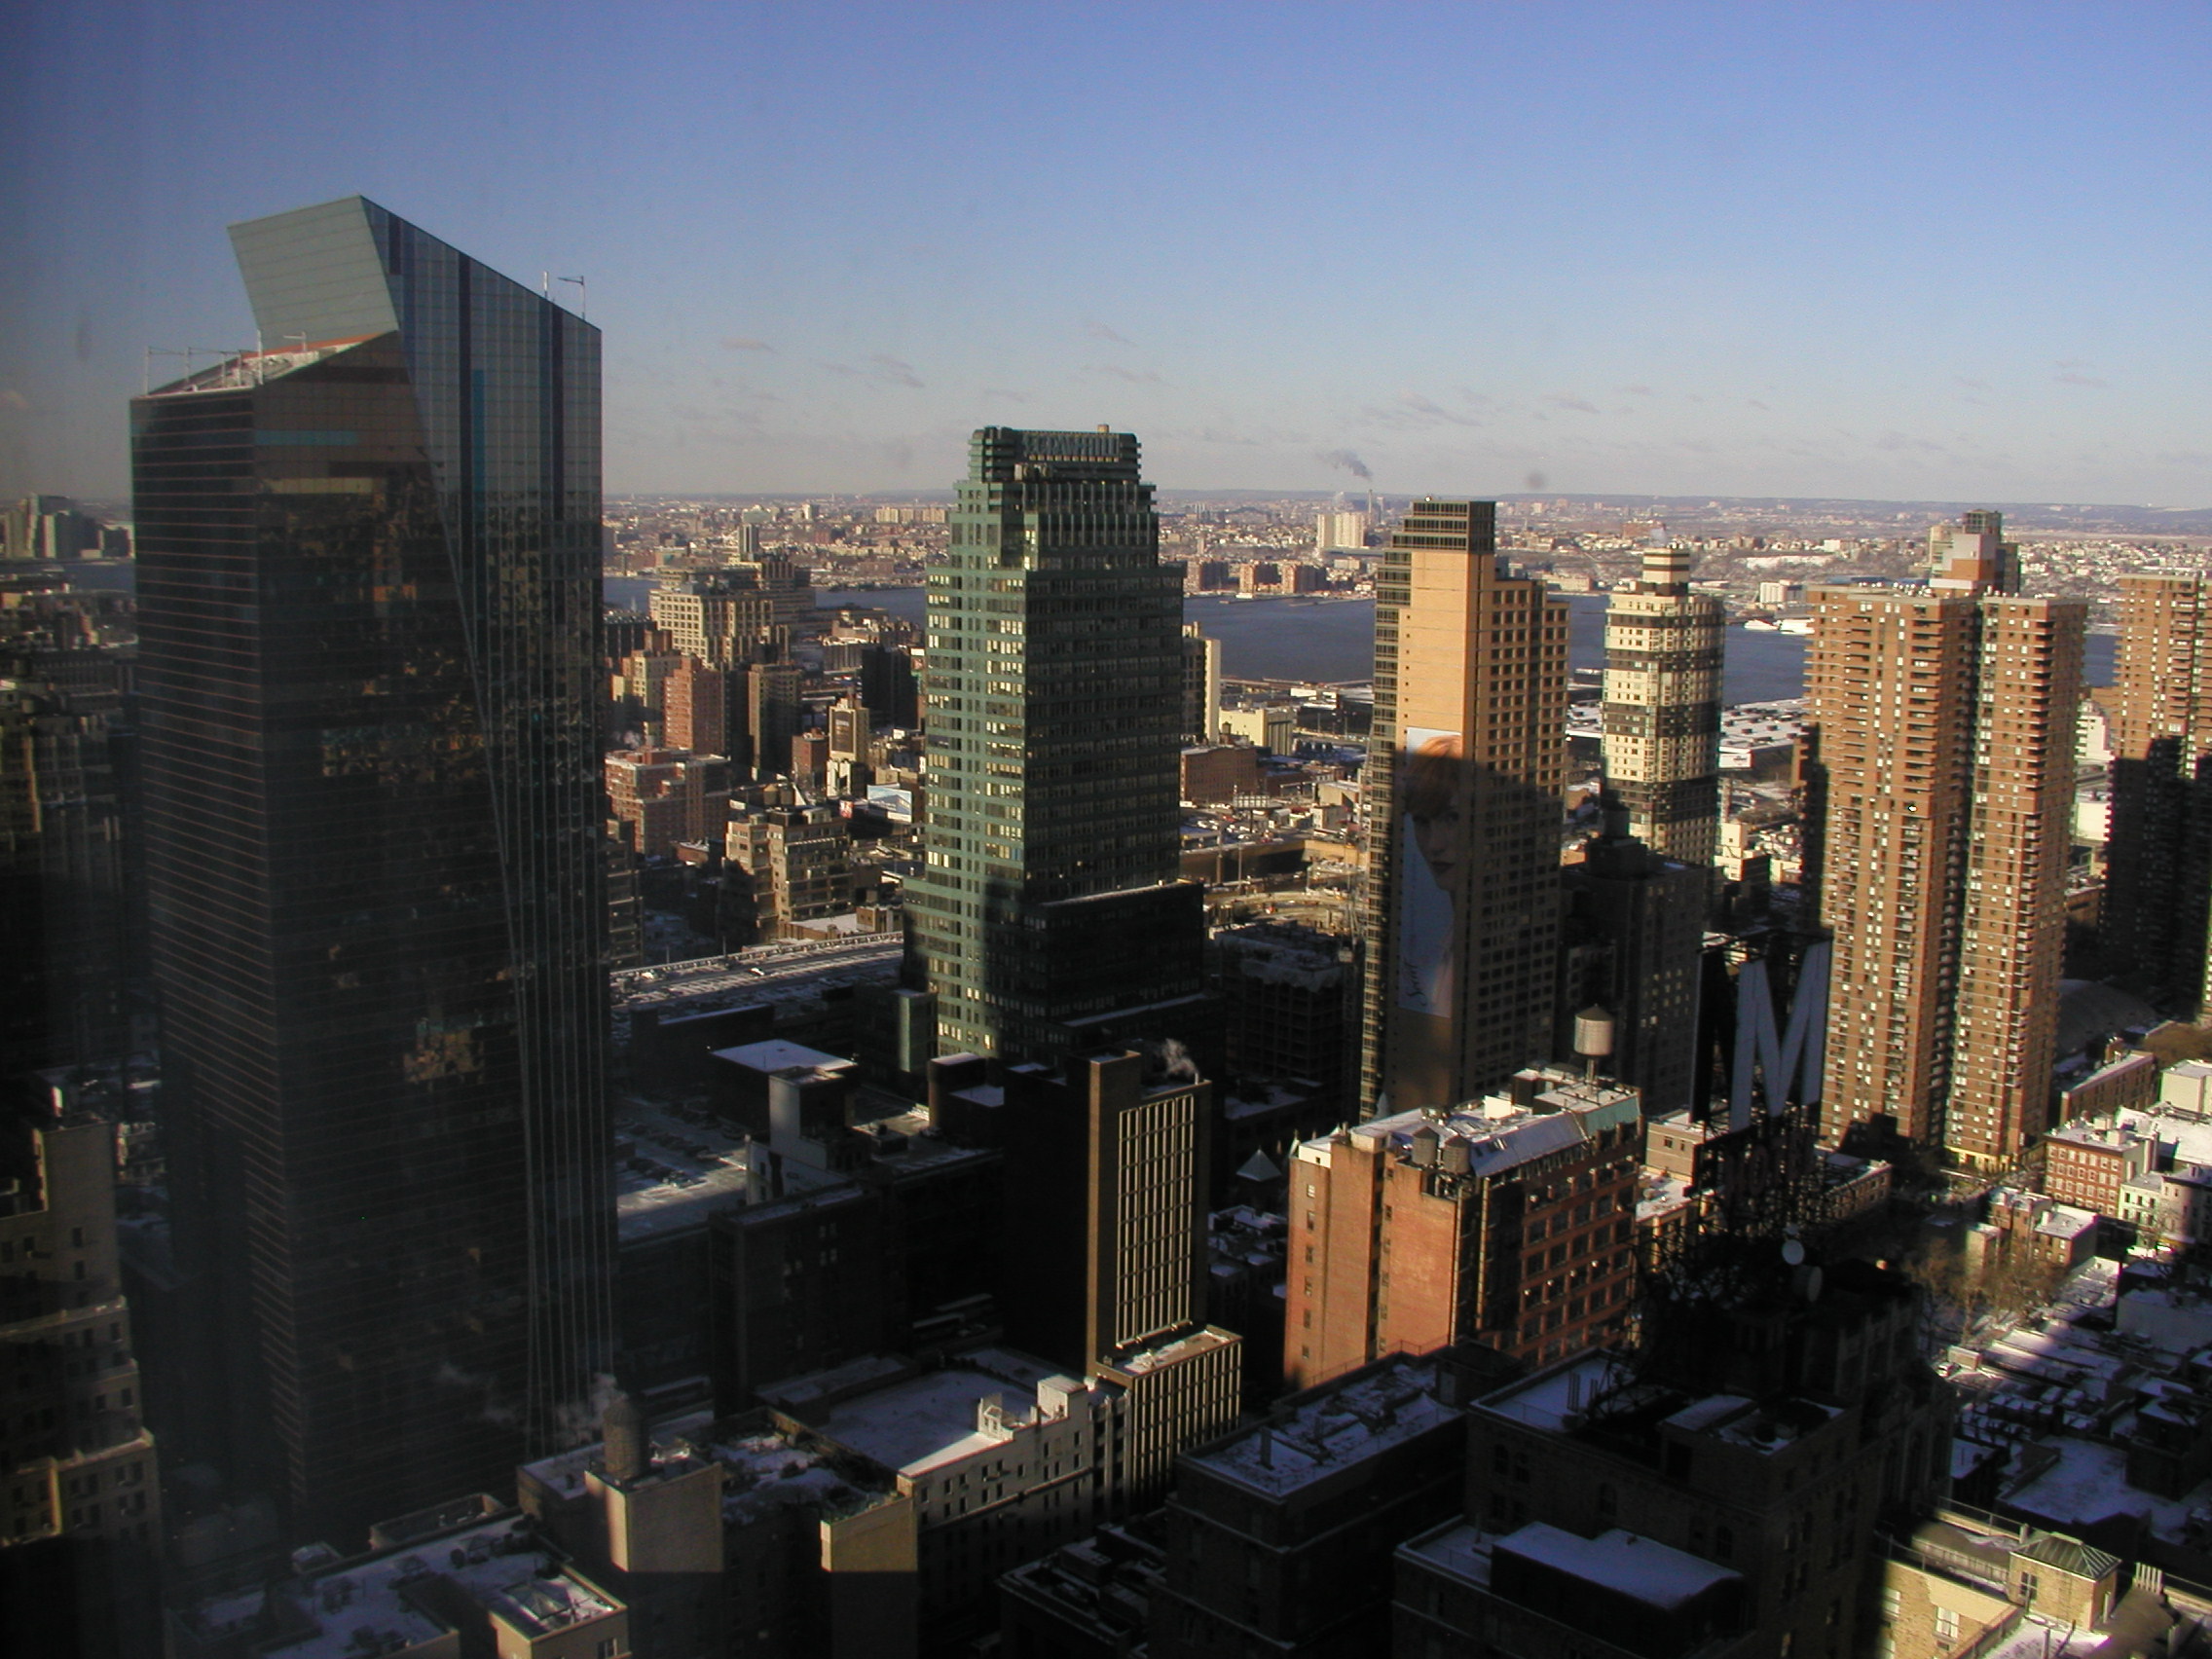
skyline, city, skyscraper, cityscape, downtown, evening, tower block, newyork, metropolis, neighbourhood, urban area, residential area, geographical feature, human settlement, metropolitan area